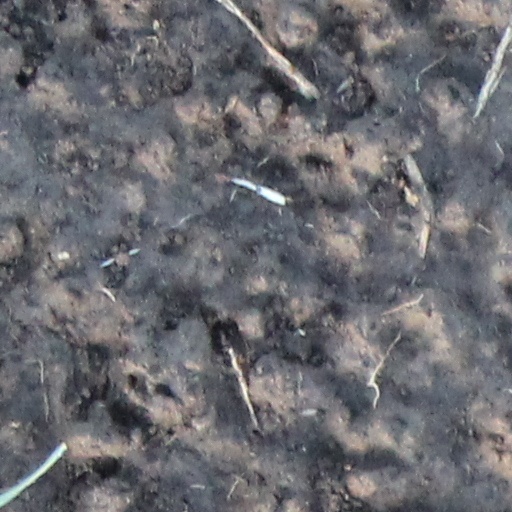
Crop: wheat